Edgard de Trentinian

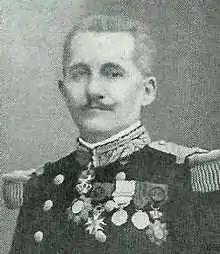

Louis Edgard de Trentinian (25 August 1851 – 24 May 1942) was a French soldier during the colonial era before World War I.